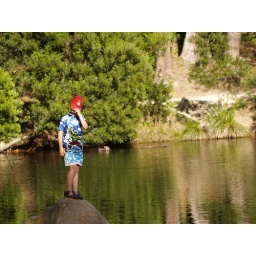
boy in the lake